Alexander Egger (ice hockey)

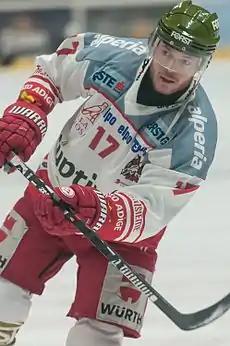

Alexander Egger (born 22 December 1979) is an Italian professional ice hockey defenseman who is currently Captaining Italian club, HCB South Tyrol in the Austrian Hockey League (EBEL). He also represents the Italian men's National ice hockey team. In the 2013–14 season, Egger led HCB to the EBEL championship in their inaugural Austrian season.